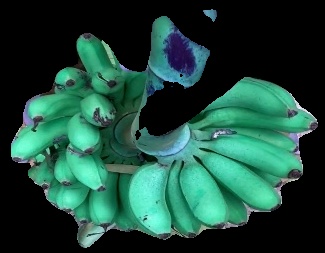
Variety: rasbale
Grade: grade1